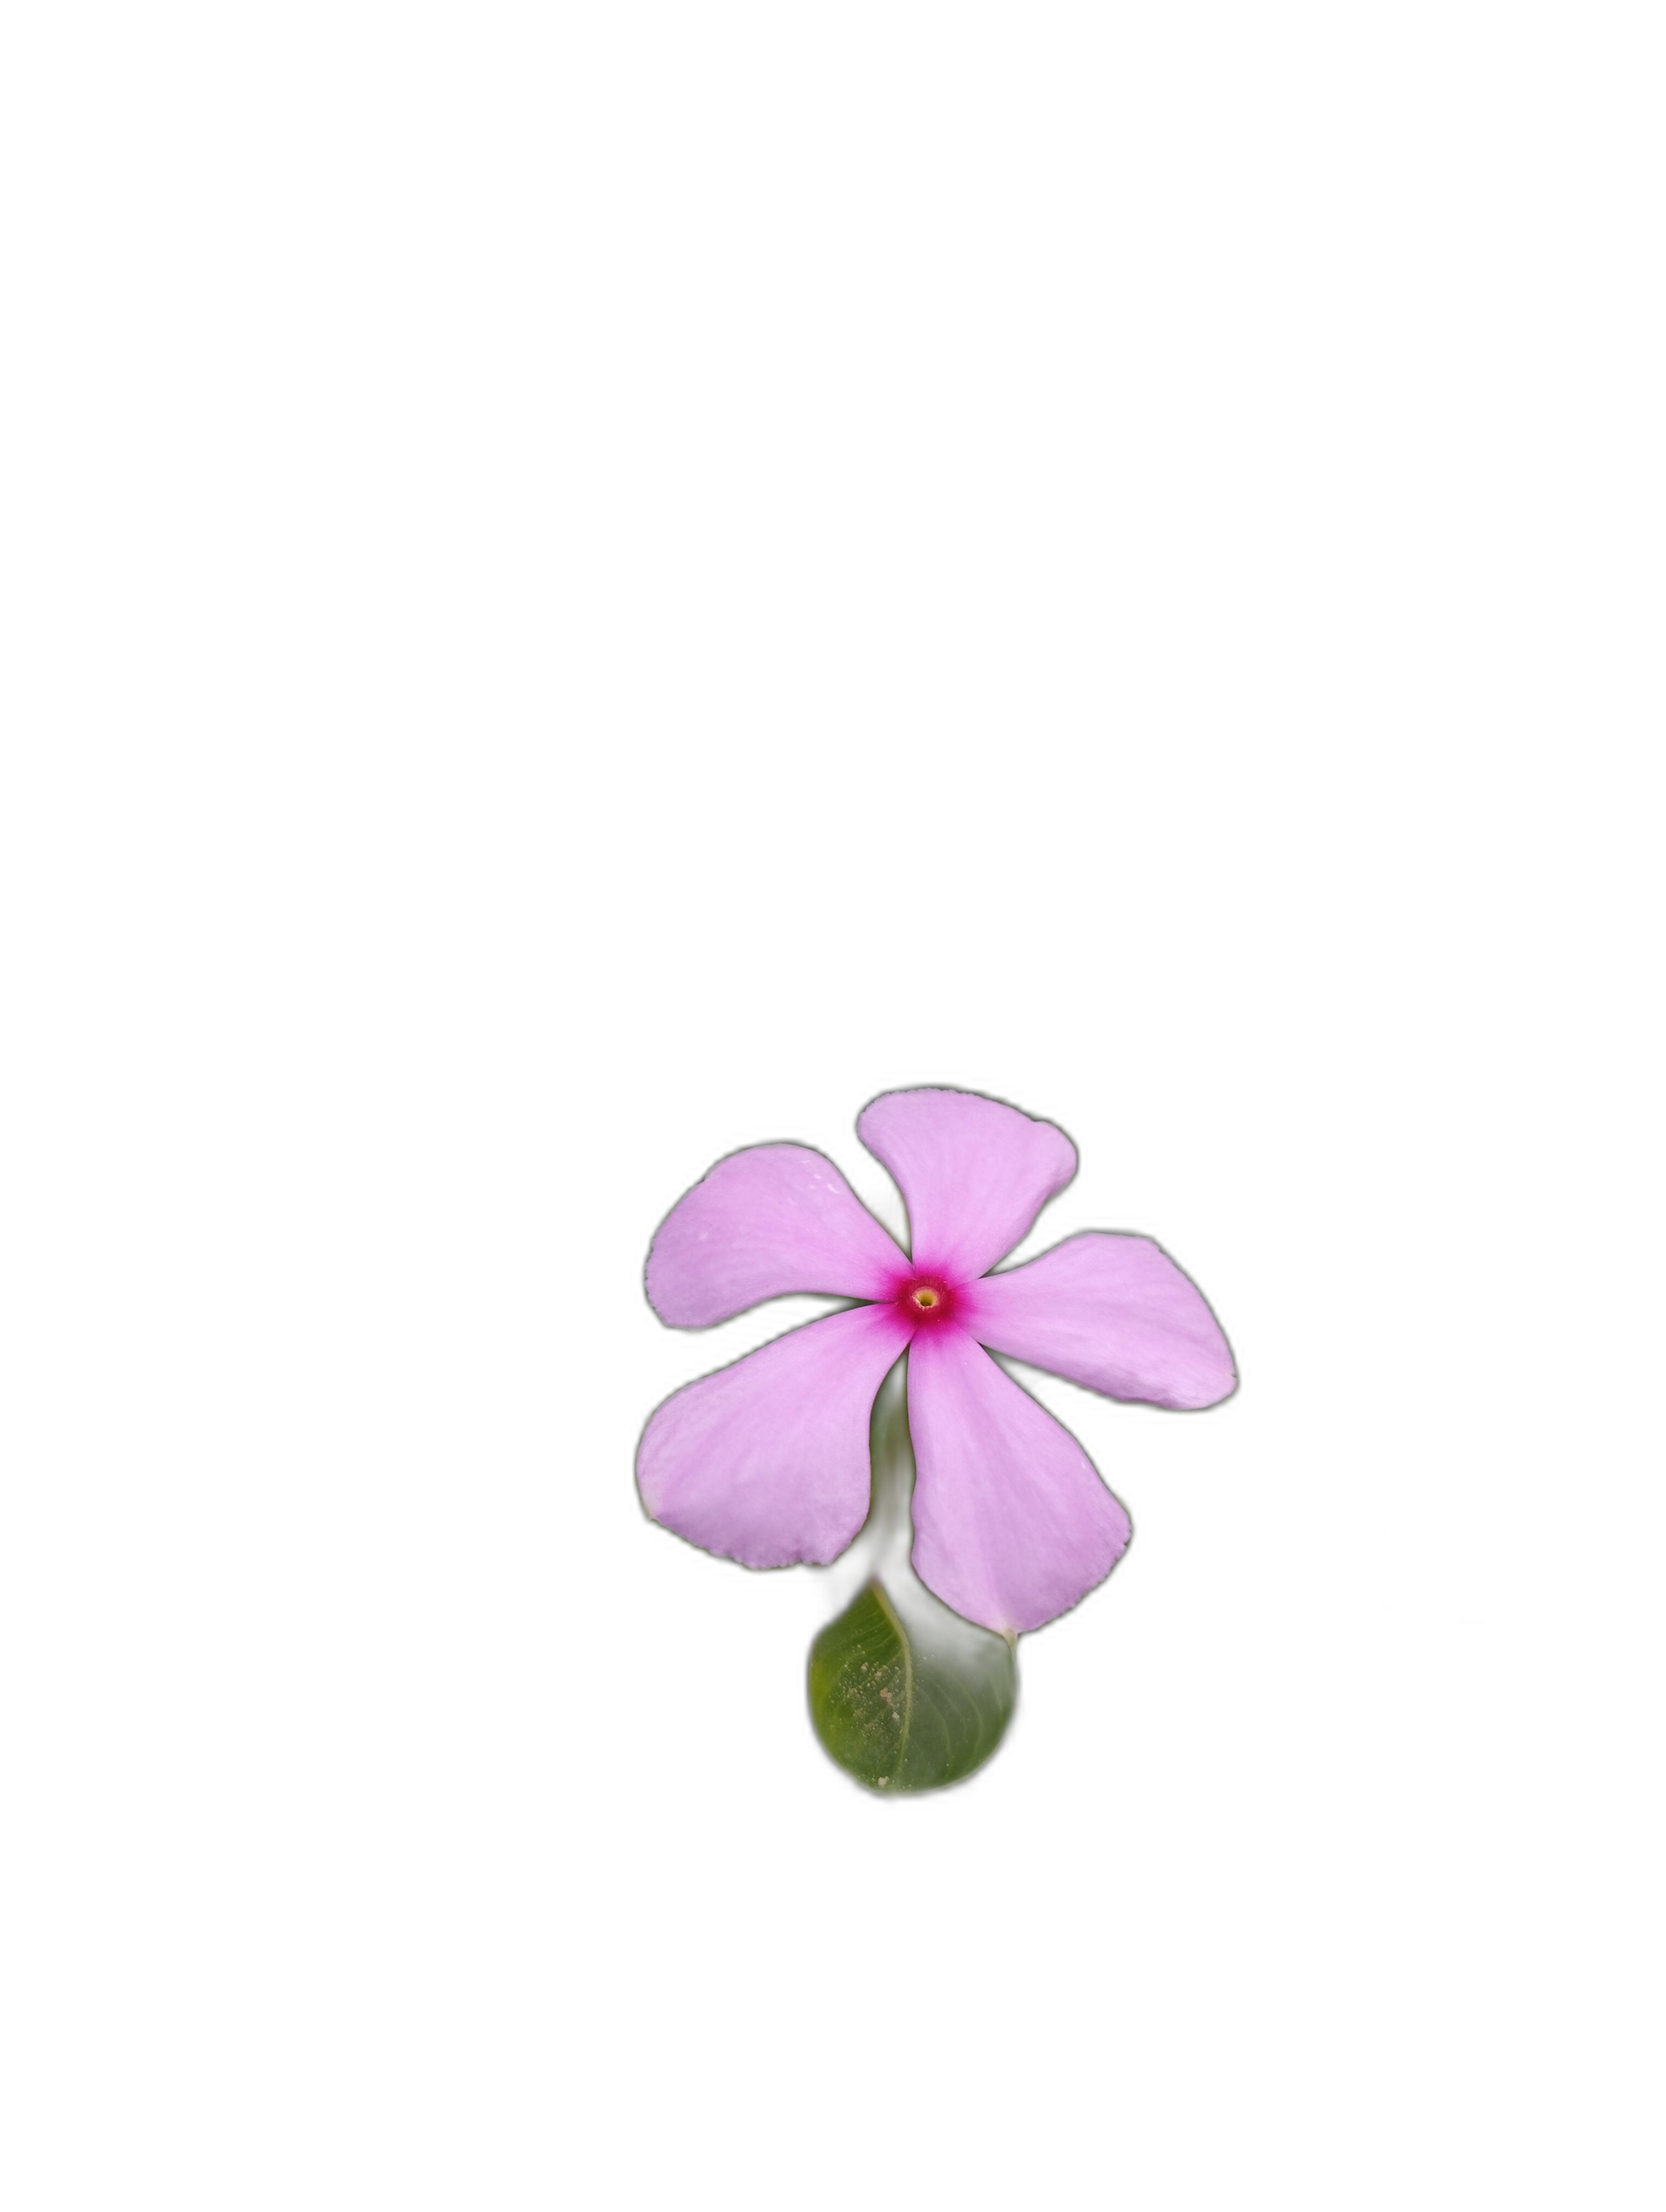
Label: Madagascar periwinkle